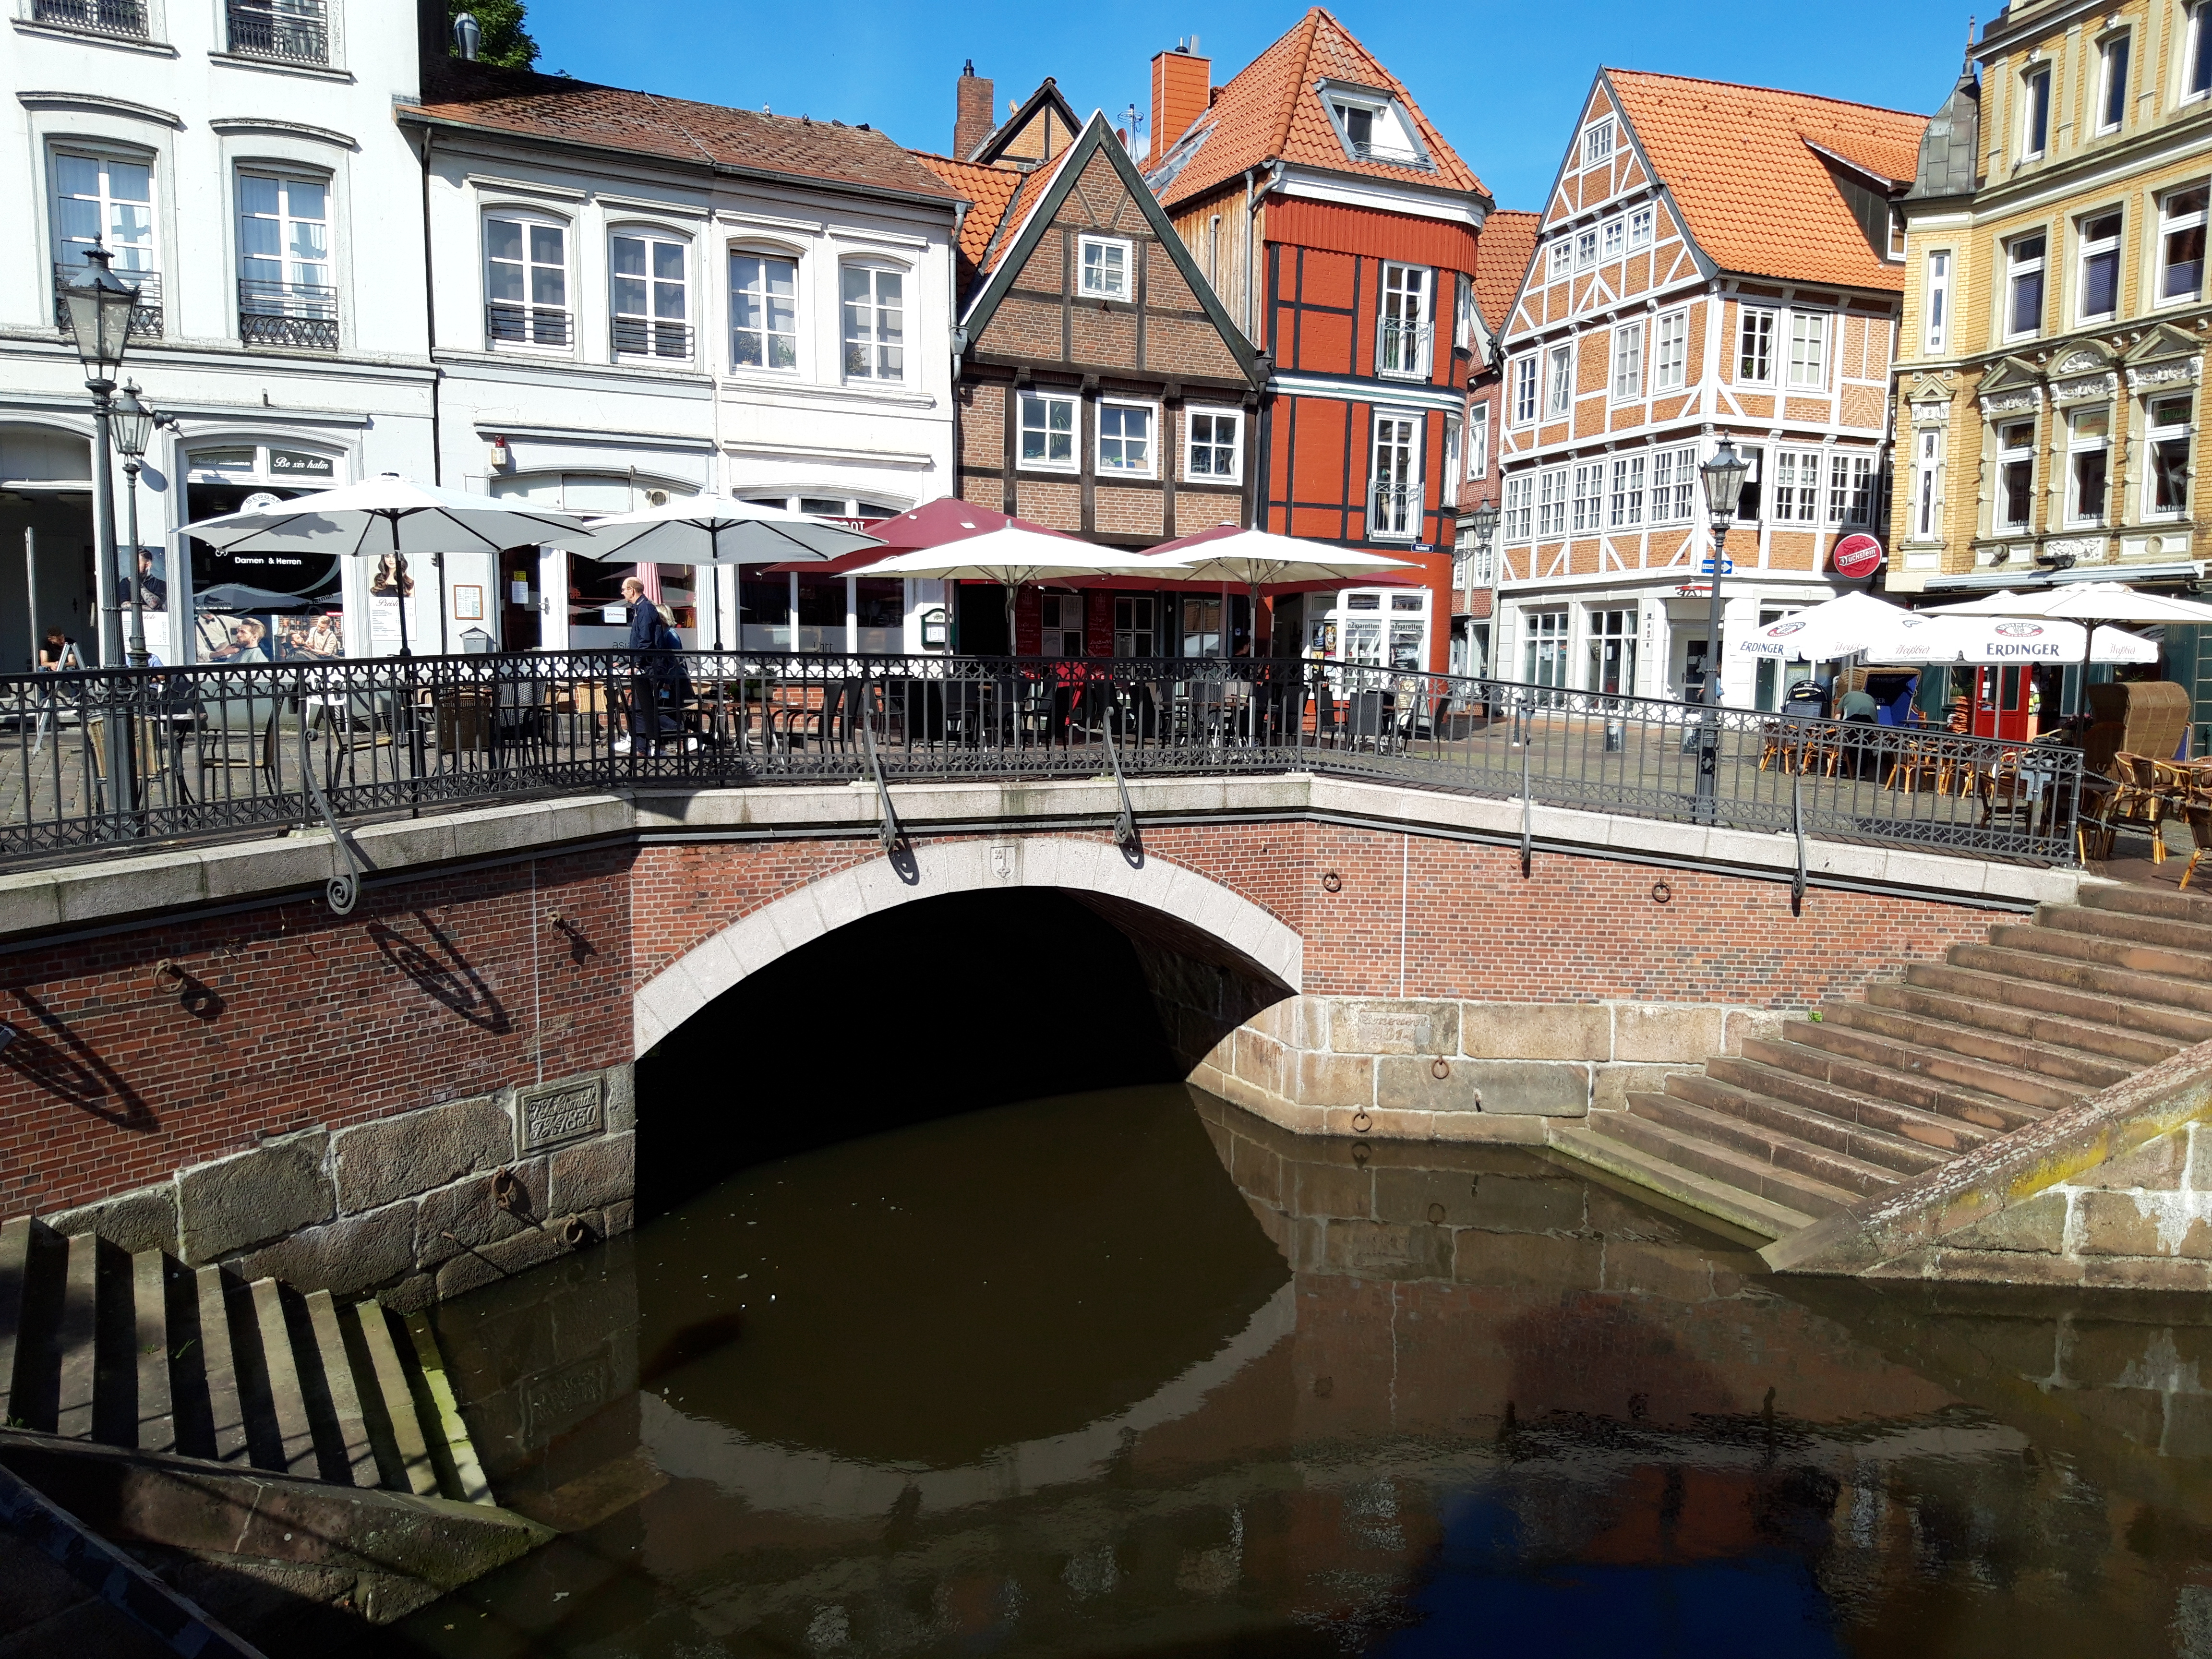
natural, canal, waterway, town, architecture, bridge, building, channel, water, city, neighbourhood, mixed use, arch bridge, reflection, street, town square, pedestrian, urban design, arch, vehicle, nonbuilding structure